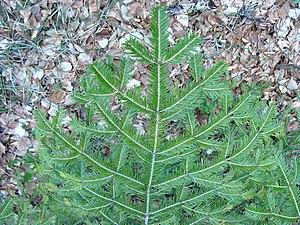
Branche de sapin pectiné faisant apparaître sa structure fractale (trichotomique). Grand bois de Poligny (Hautes-Alpes).